Christian VIII

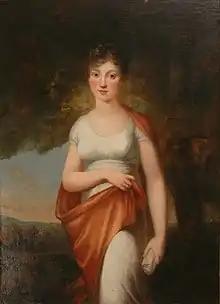
Portrait of Charlotte Frederica by Carl Frederik von Breda 1806.

Prince Christian Frederick of Denmark and Norway was born late in the morning on 18 September 1786 at Christiansborg Palace, the principal residence of the Danish Monarchy on the island of Slotsholmen in central Copenhagen. He was officially the eldest son of Hereditary Prince Frederick of Denmark and Norway and Duchess Sophia Frederica of Mecklenburg-Schwerin. His father was a younger son of the deceased King Frederick V of Denmark-Norway and his second wife, Duchess Juliana Maria of Brunswick-Wolfenbüttel, and his mother was a daughter of Duke Louis of Mecklenburg-Schwerin.